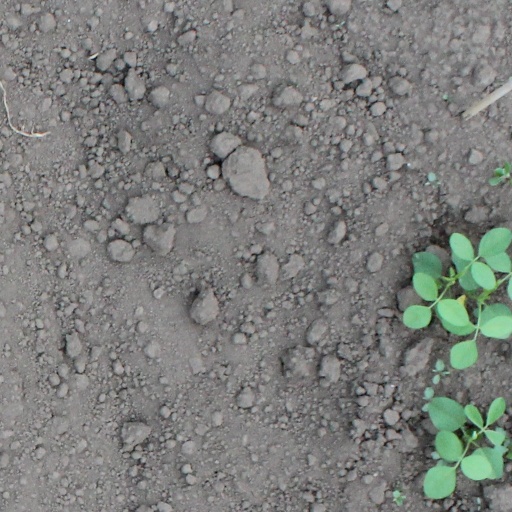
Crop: soybean